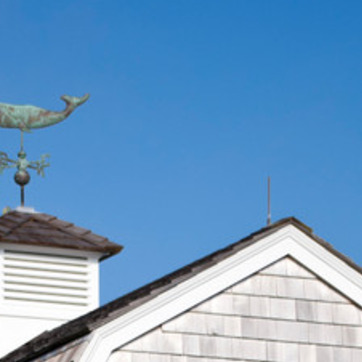
Material: sky